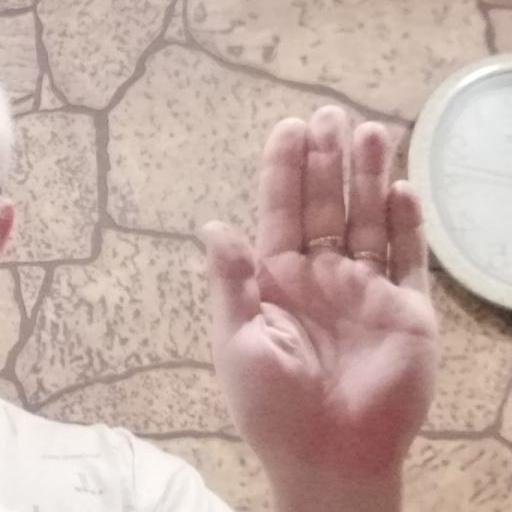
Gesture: stop